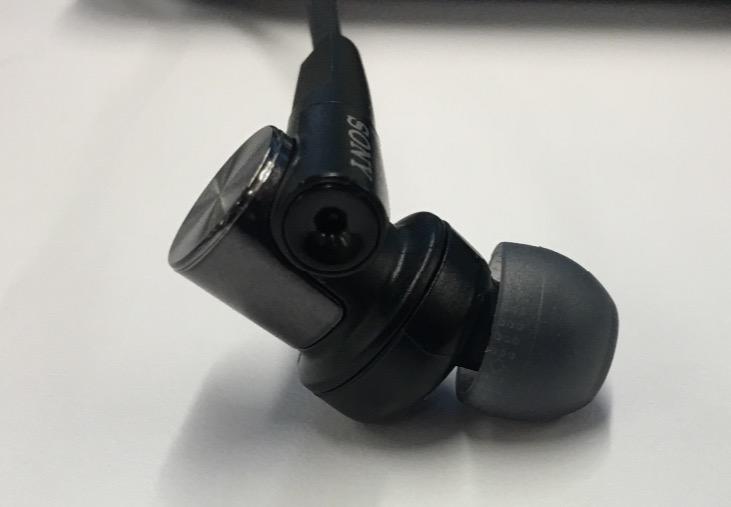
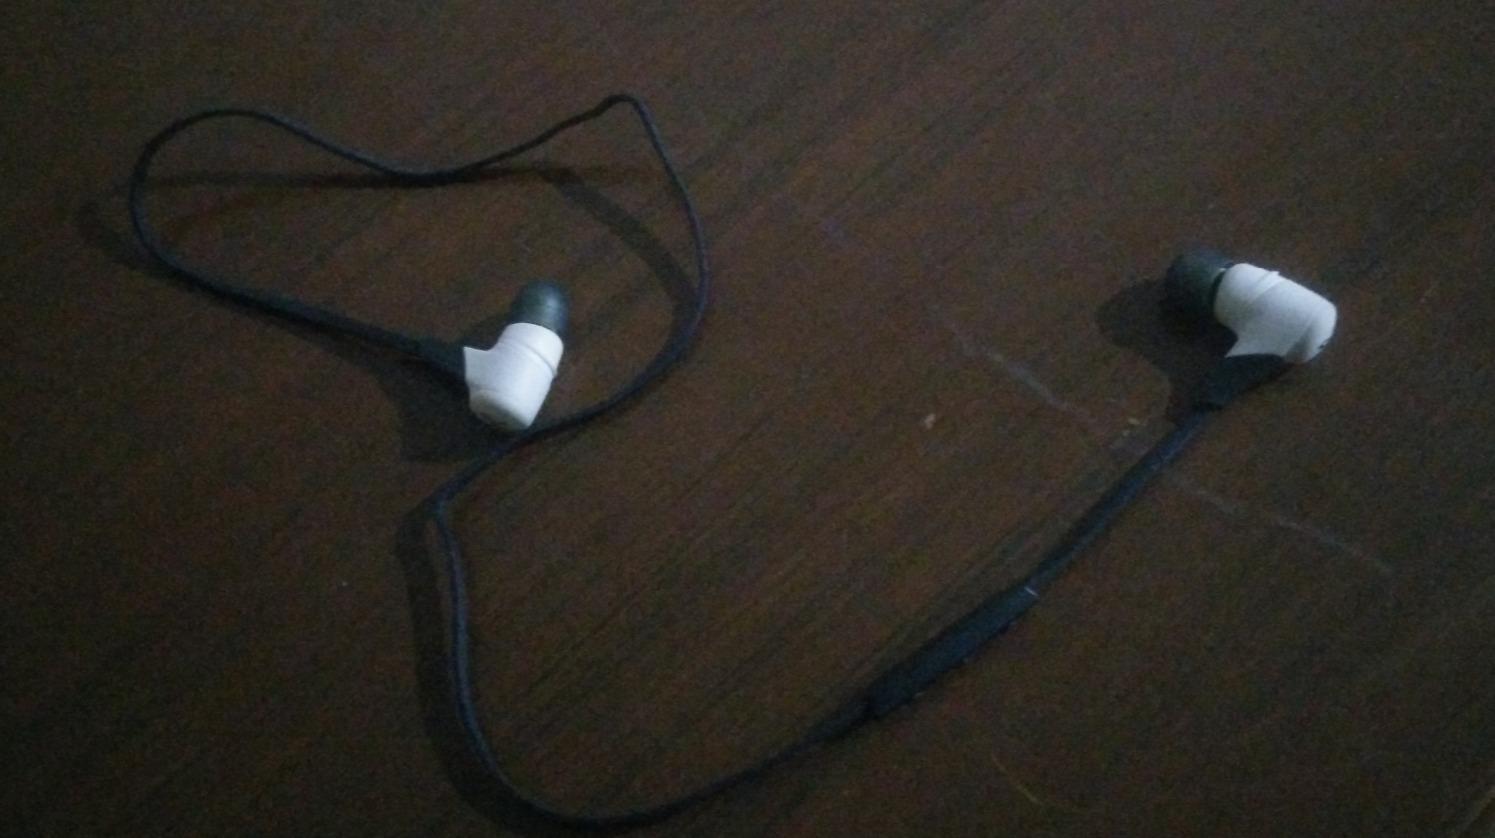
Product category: headphones
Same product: no